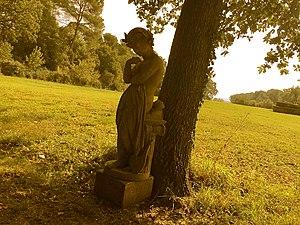
Paysage du château de La Brillanne
Le château de La Brillanne est situé à Puyricard, sur la commune d'Aix-en-Provence, sur le piedmont de la chaîne de la Trevaresse. Plusieurs remaniements successifs ont progressivement modifié le bâtiment d'origine, contribuant ainsi à lui donner son style architectural actuel.